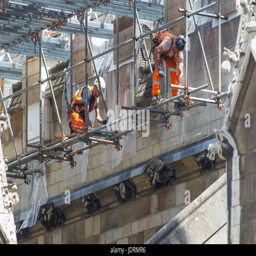
workers can be seen building up the scaffolding around tourist attraction